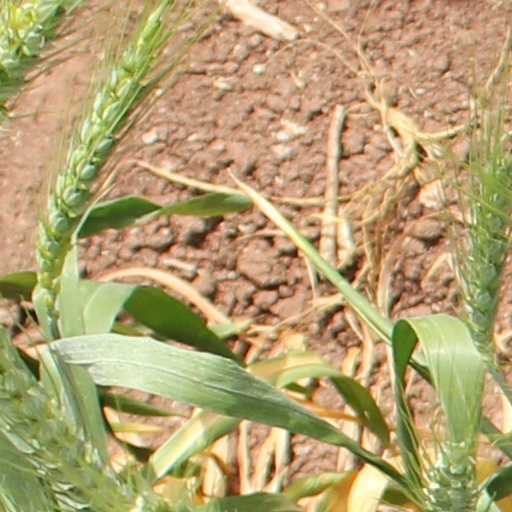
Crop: wheat